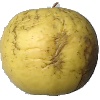
Label: Apple Golden 1